USNS Salvor

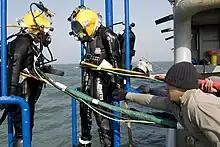
A South Korean and U.S. diver being recovered to the "Salvor" during the ROKS Cheonan recovery phase

"Salvor" freed the grounded guided-missile cruiser from a coral reef near Honolulu International Airport on 9 February 2009.